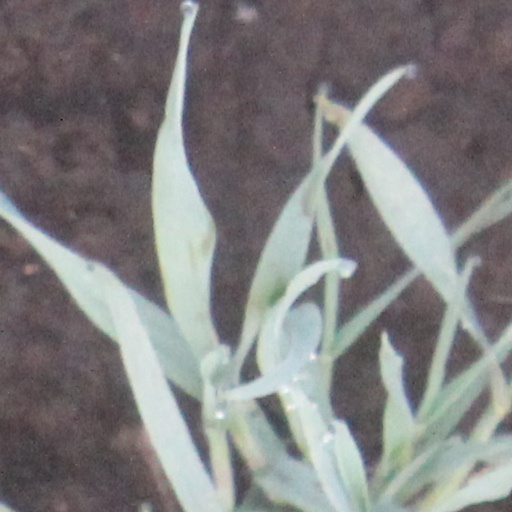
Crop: wheat